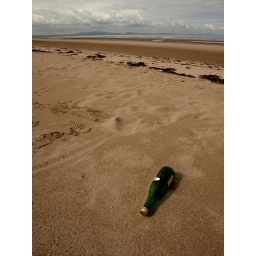
An empty bottle of Buckfast Tonic Wine at the beach near Gullane Point. The title was the drink's original slogan.